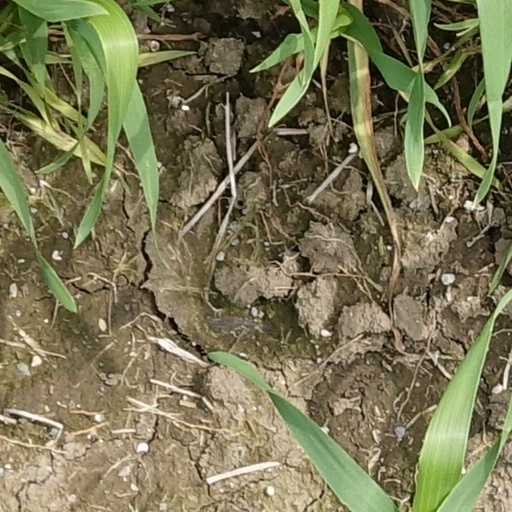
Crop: wheat